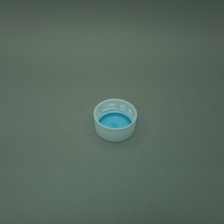
Color: white/transparent
Cap type: standard cap